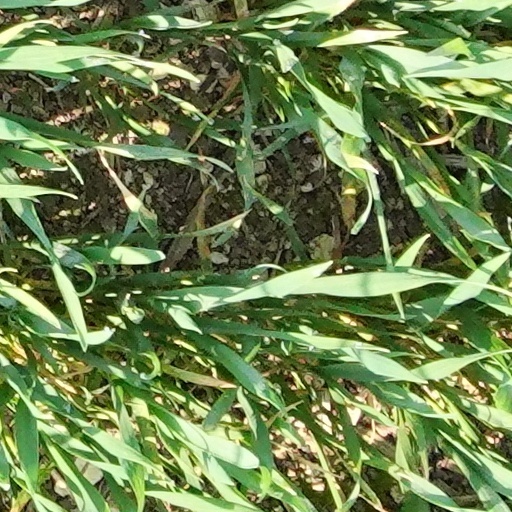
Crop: wheat